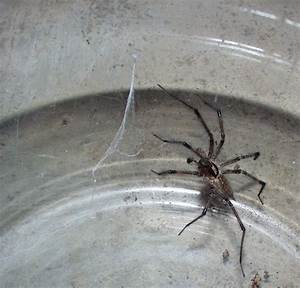
Label: spider